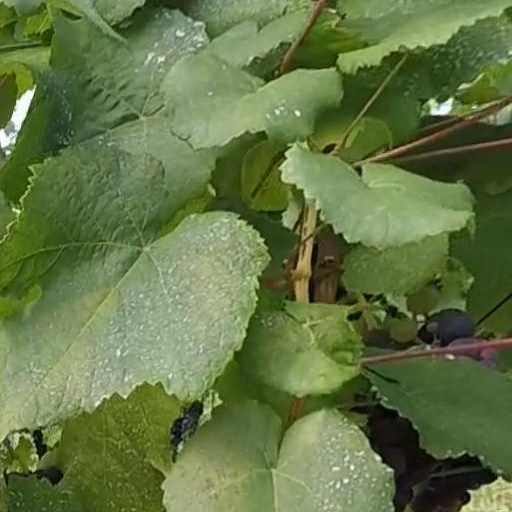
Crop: grape